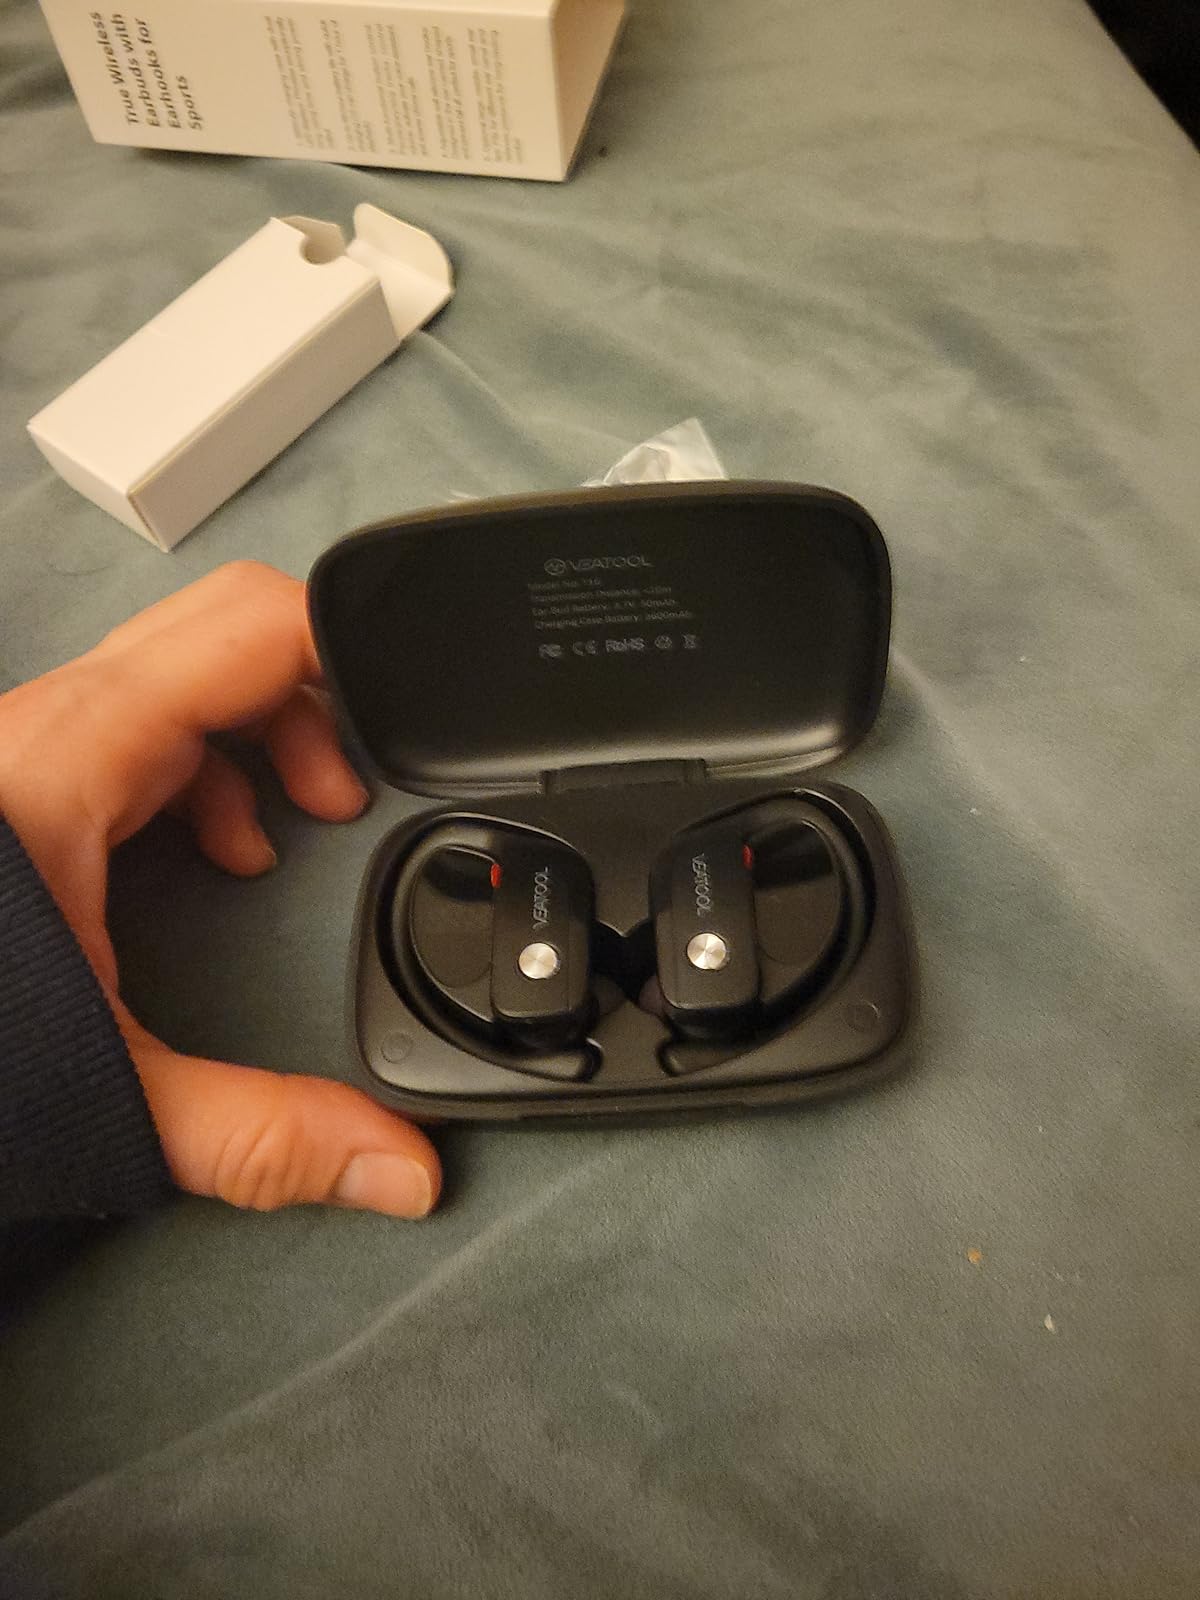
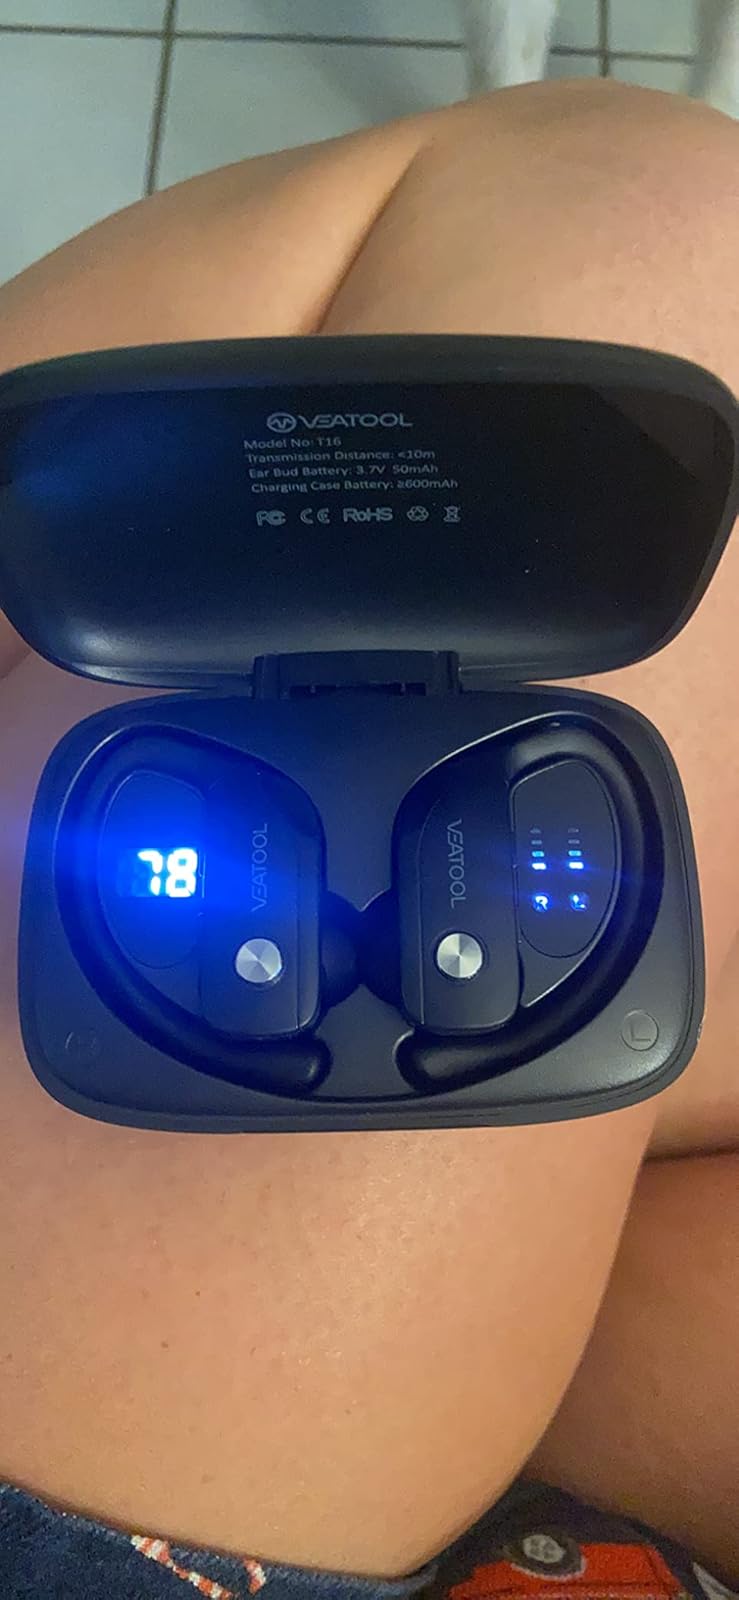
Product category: earbuds
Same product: yes